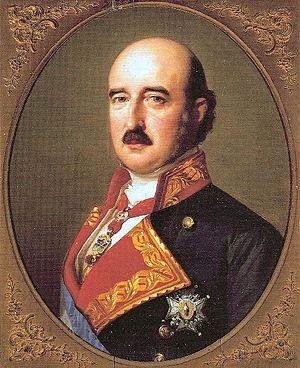
Agustín Fernando Muñoz y Sánchez, duc de Riánsares, né à Tarancón le 4 mai 1808 et mort au Havre le 11 septembre 1873, est un militaire espagnol et le second époux de la reine et régente Marie-Christine de Bourbon.